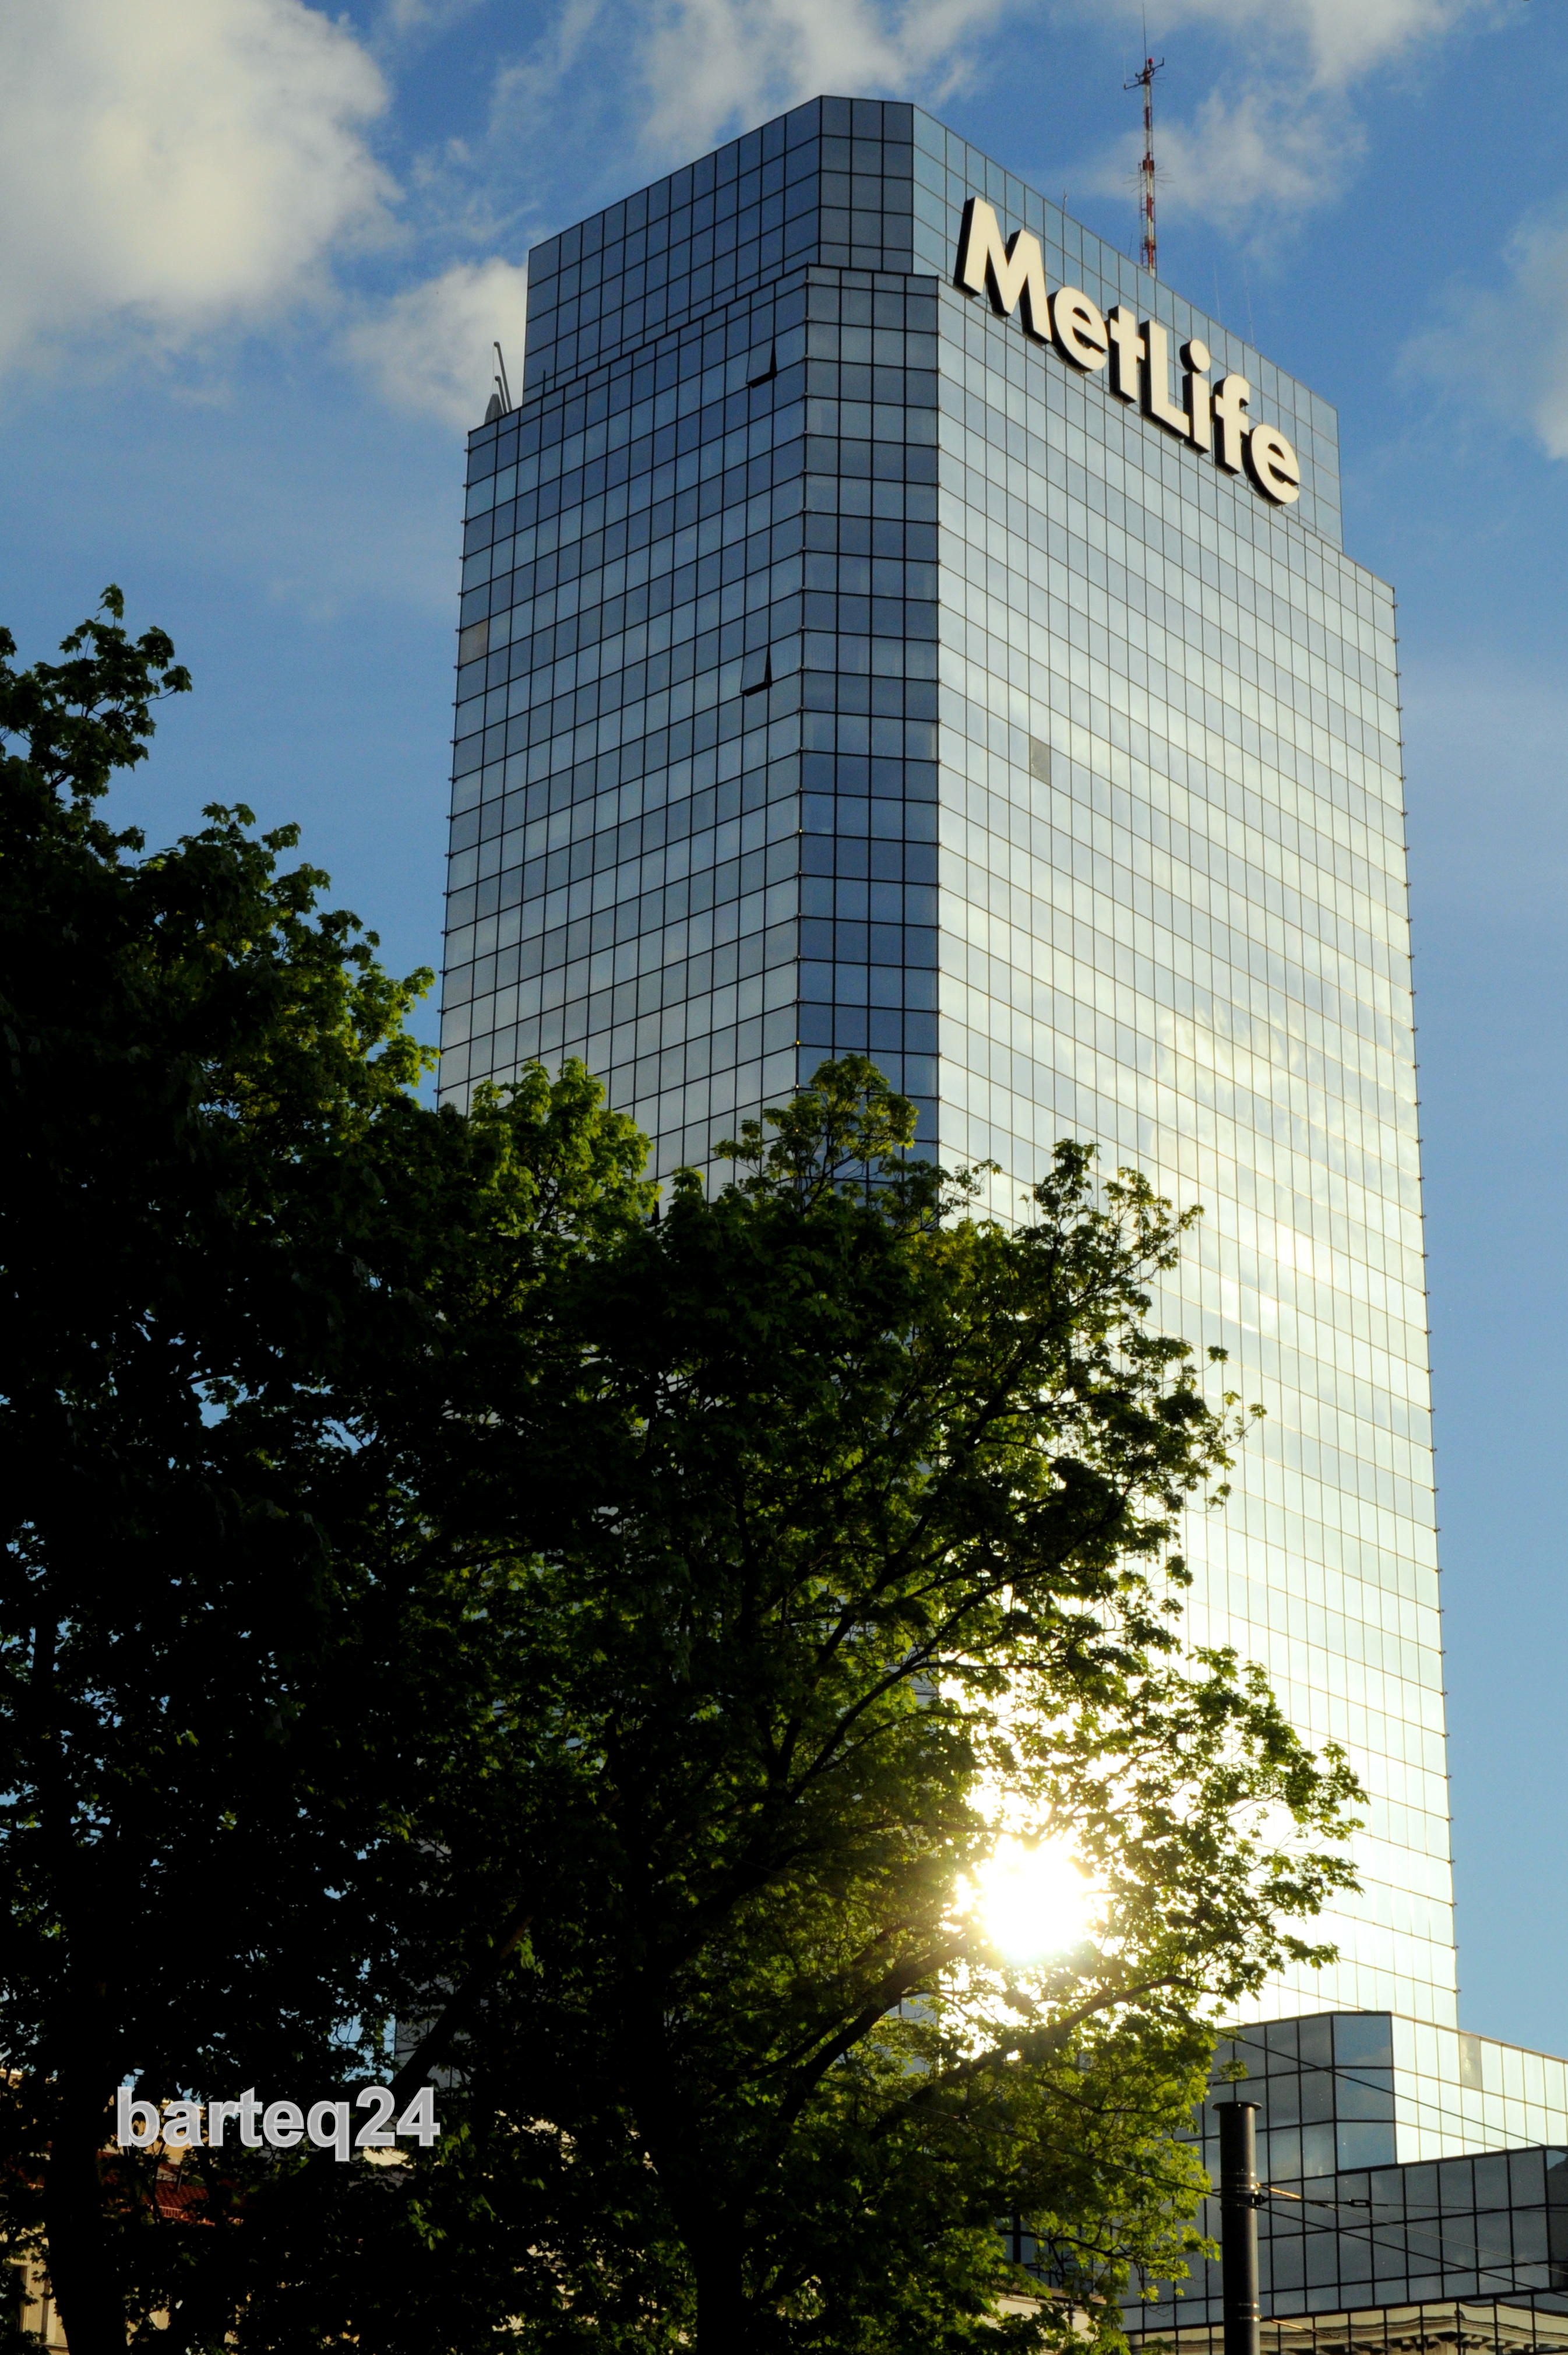
architecture, skyline, city, skyscraper, cityscape, downtown, europe, tower, landmark, facade, tower block, poland, europa, headquarters, polska, warsaw, warszawa, metropolis, mazovia, mazowsze, placbankowy, bkitnywieowiec, bluetowerplaza, urban area, residential area, human settlement, metropolitan area